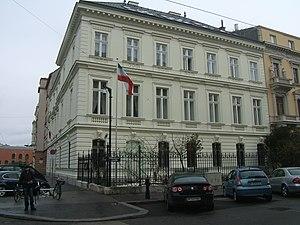
Voici la liste des représentations diplomatiques de l'Iran à l'étranger.